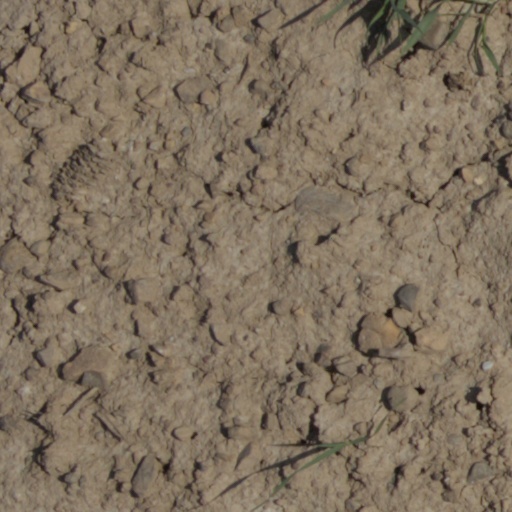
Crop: wheat